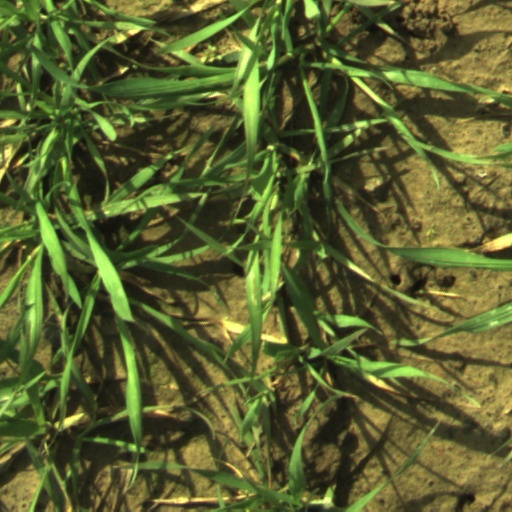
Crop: wheat